Belizean Creole

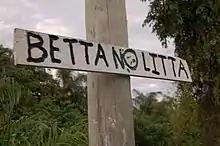
No-littering sign at Burrell Boom

Belize Kriol is derived mainly from English but is influenced by other languages brought into the country due to the slave trade. Its substrate languages are the Native American language Miskito, Spanish, and the various West African and Bantu languages that were brought into the country by slaves, which include Akan, Efik, Ewe, Fula, Ga, Hausa, Igbo, Kikongo, and Wolof.